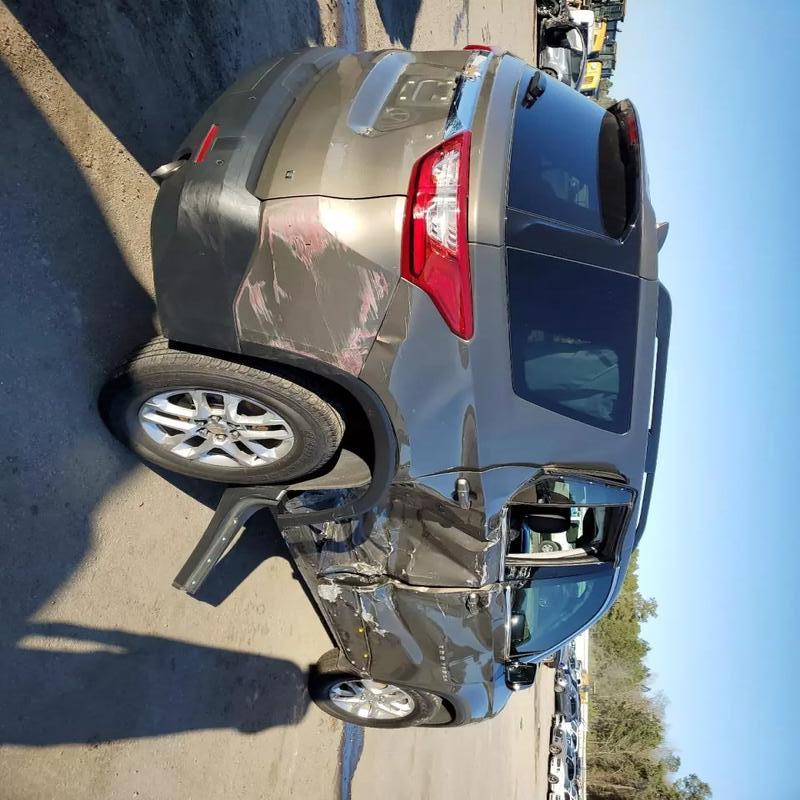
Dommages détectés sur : porte avant droite, porte arrière droite, aile arrière droite, pare-choc arrière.
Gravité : majeur